Neendoor

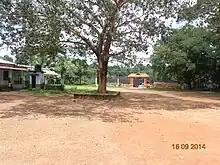
Moozhikulangara temple

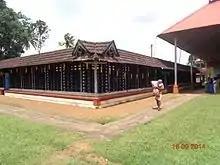
Onamthuruth Temple

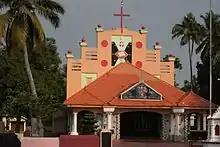
St.Michael Church

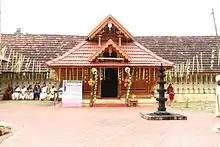
Subramanya Temple

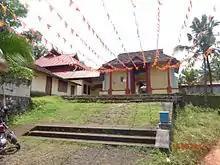
Krishna Temple

Neendoor is a very small town in the Kottayam district in Kerala, India. The town is located 8 km north of Kottayam town, and is bordered by the towns of Kaipuzha, Athirampuzha, Kallara, Manjoor, Vechoor, and Onamthuruthu.